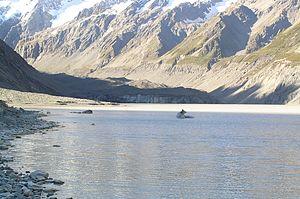
Le glacier Hooker est un glacier de Nouvelle-Zélande mesurant 11 kilomètres de longueur.